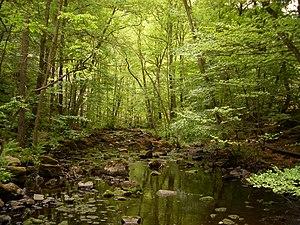
Le parc national de Söderåsen est un parc national situé en Scanie, au sud de la Suède. Situé sur un horst, le parc d'une superficie de 1 625 ha, forme un relief proéminent dans une région autrement relativement plate. Il est découpé par de profondes vallées, dont en particulier celle de Skäralid, principale attraction du parc.